Chaco Sagarbarria

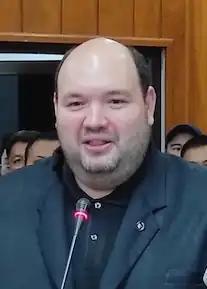
Sagarbarria taking his oath in 2023

Manuel "Chaco" Longa Sagarbarria (born May 18, 1986) is a Filipino politician who has served as the governor of Negros Oriental since 2023.